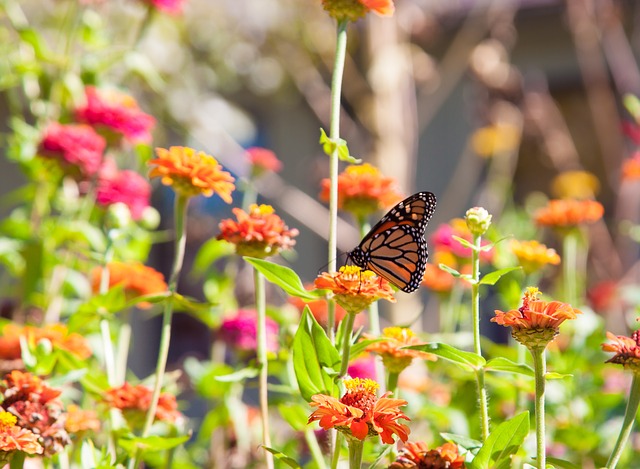
Label: farfalla